Raging Grace

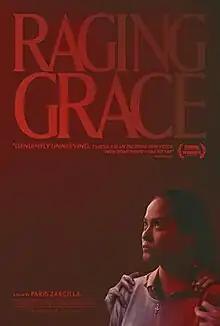
Official poster

Raging Grace is a 2023 British horror film directed and co-written by Paris Zarcilla. The film stars Max Eigenmann, Jaeden Paige Boadilla, Leanne Best, and David Hayman.